I Was Reincarnated as the 7th Prince so I Can Take My Time Perfecting My Magical Ability

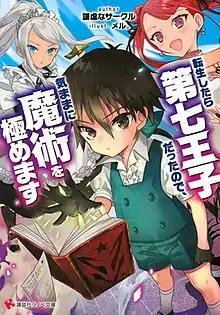
First light novel volume cover

is a Japanese light novel series written by Kenkyo na Circle and illustrated by Meru. It has been published online via the user-generated novel publishing website Shōsetsuka ni Narō since October 2019. It was later acquired by Kodansha, who has released eight volumes since July 2020 under their Kodansha Ranobe Bunko imprint. A manga adaptation illustrated by Yōsuke Kokuzawa has been serialized in Kodansha's "Magazine Pocket" website and app since June 2020, with its chapters collected into nineteen volumes as of May 2025. An anime television series adaptation produced by aired from April to June 2024. The second season premiered in July 2025.